1999 Grand Prix of Mosport

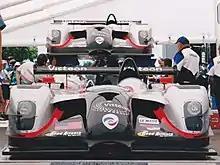
Panoz LMP-1 Roadster S - Winner 1999 Grand Prix of Mosport

After their recent victory at the 1999 24 Hours of Le Mans, the event was also set to feature the BMW V12 LMR of BMW Motorsport. After qualifying third and fourth behind the Panoz entries, the team withdrew from the race citing safety concerns at the track. Following offseason upgrades to Mosport, the team returned to the track for the 2000 edition of the race.